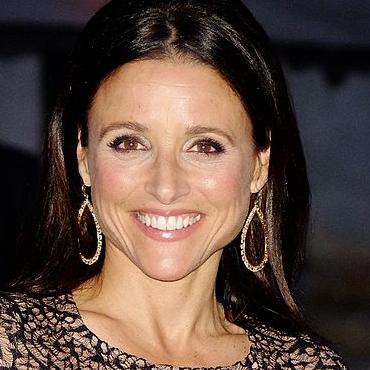
Age: 50